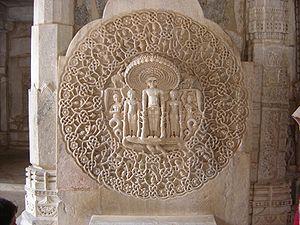
Un tirtankara représenté à Ranakpur.
Ranakpur est une petite cité du Rajasthan située dans la chaîne des Ârâvalli à une soixantaine de kilomètres au nord de la ville d'Udaipur. Elle tire son nom du raja Rana Kumbha.
Le jaïnisme ou jinisme est une religion qui aurait probablement commencé à apparaître vers le Xᵉ ou IXᵉ siècle av. J.-C. Le jaïnisme ou dharma jaïn compte près de dix millions de fidèles dans le monde, ascètes et laïcs confondus, en majorité en Inde.